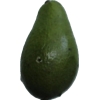
Label: green_avocado